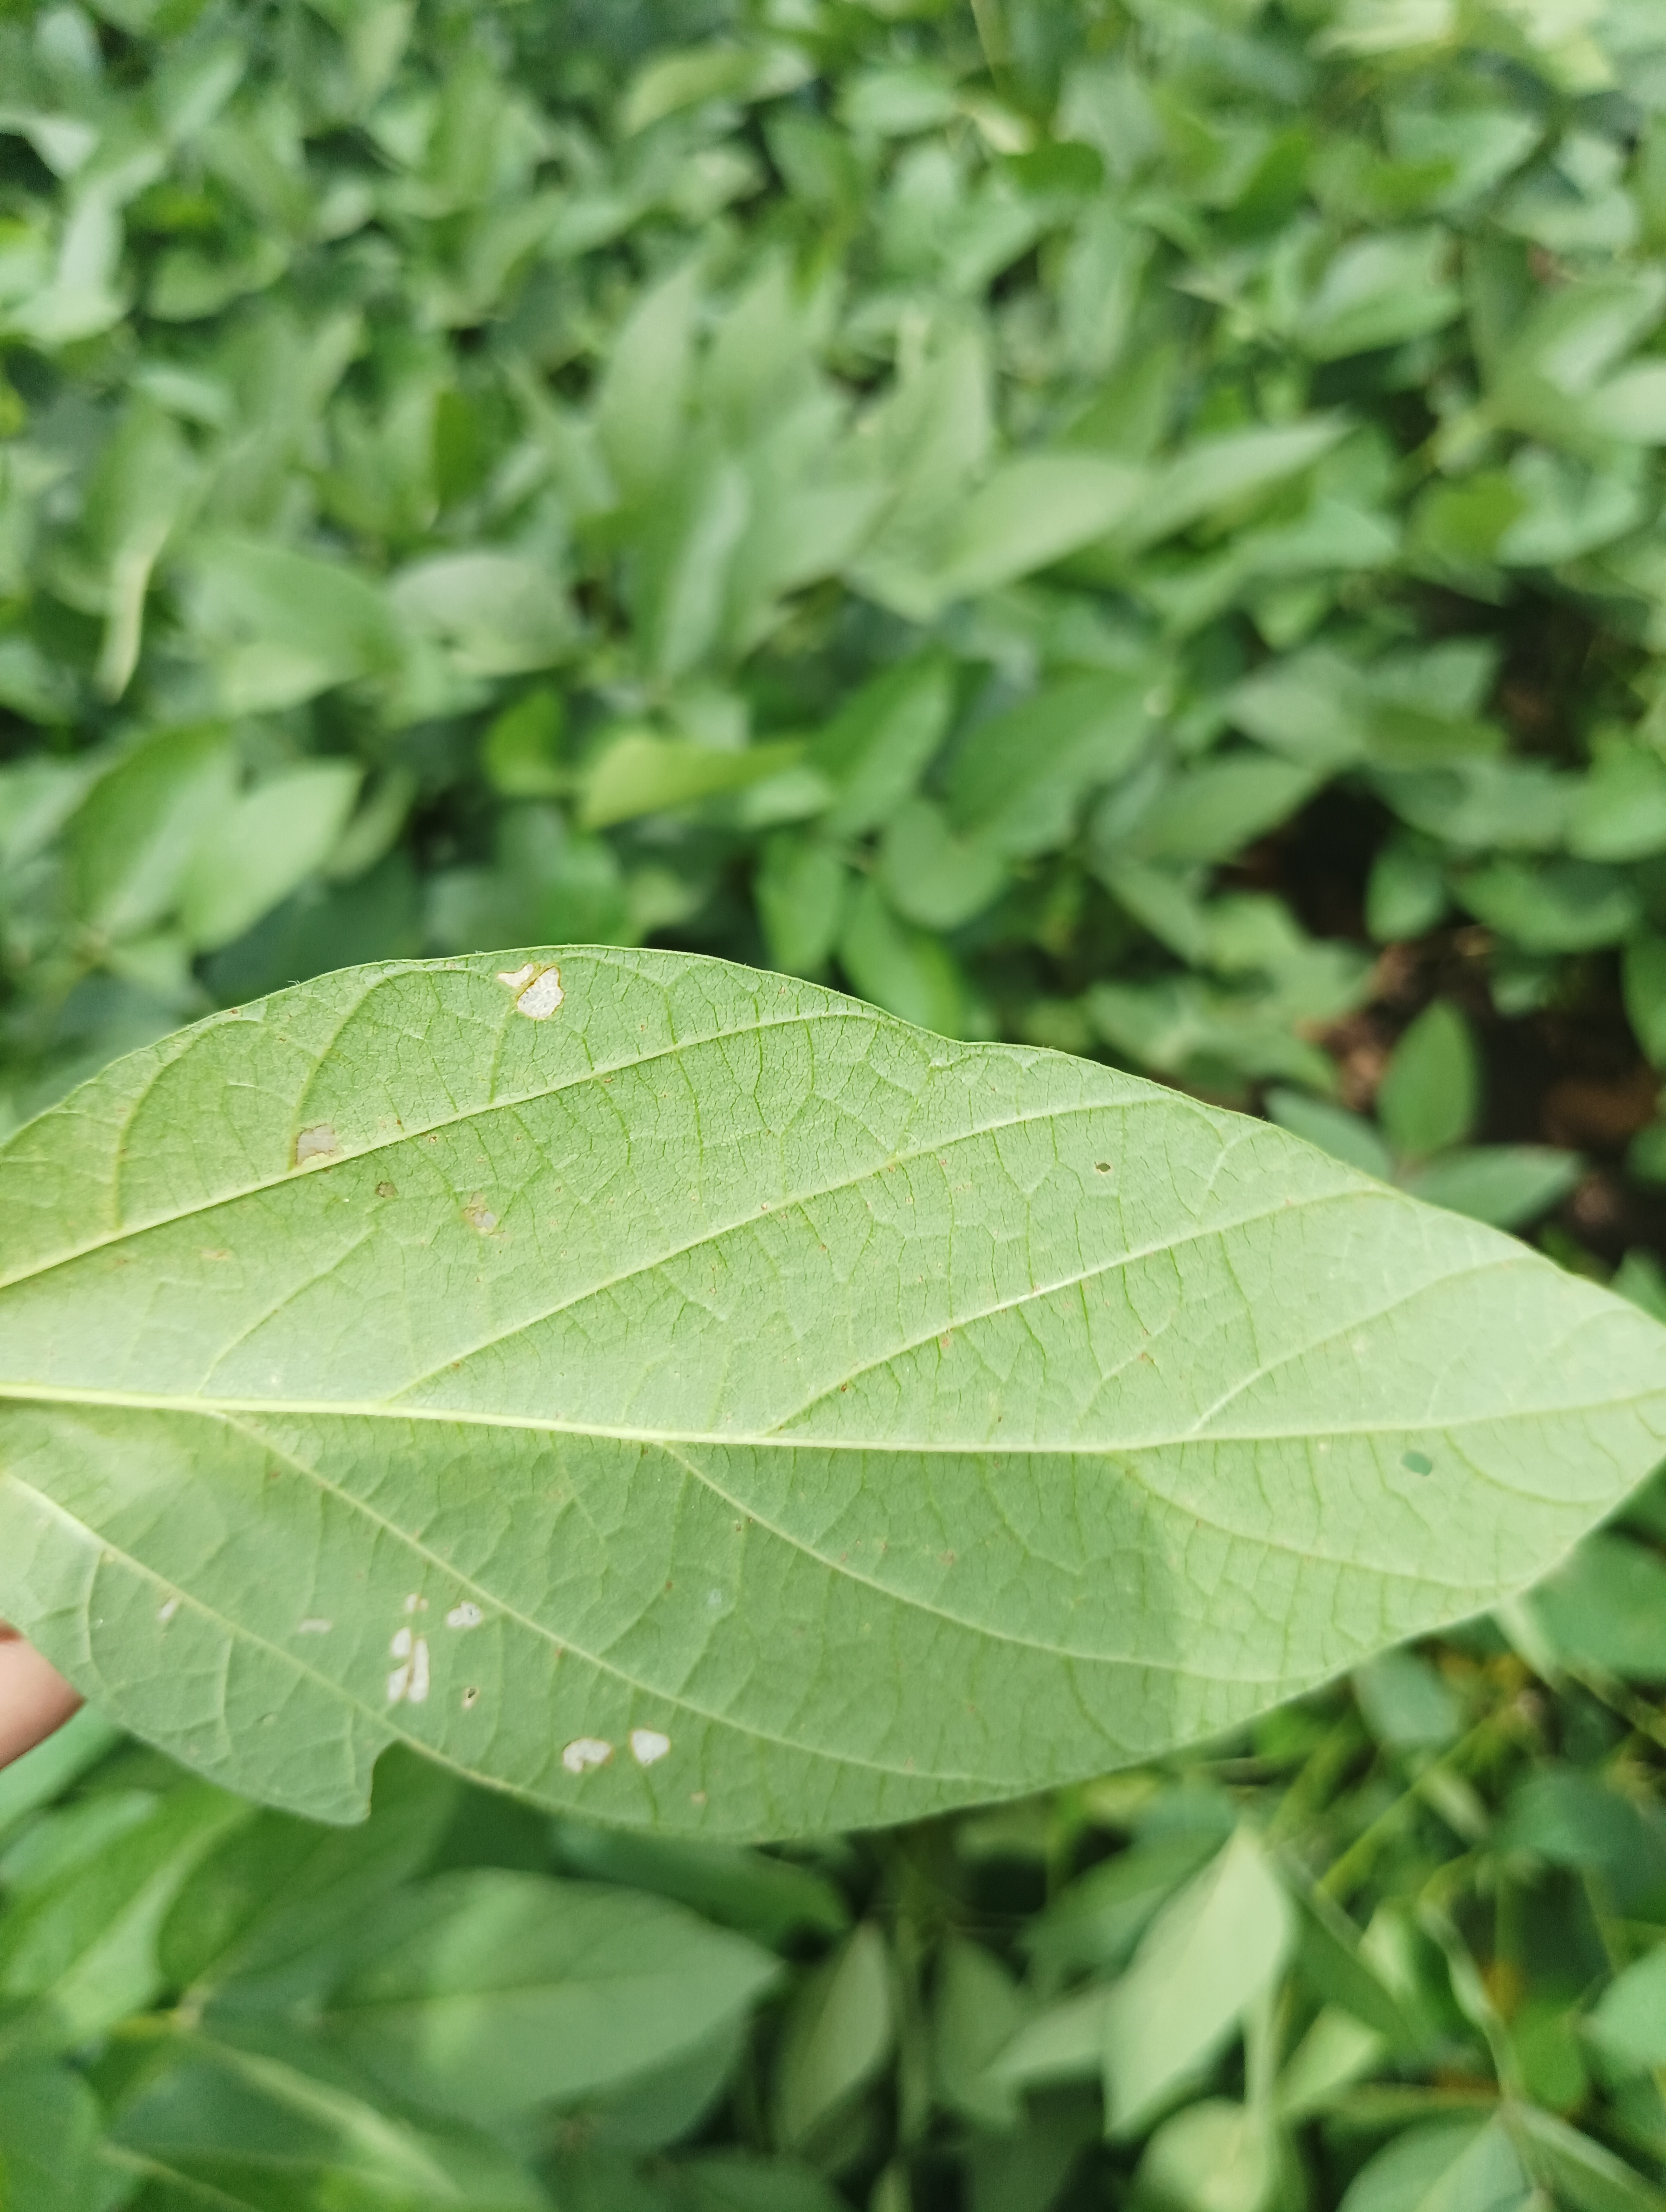
Label: Healthy